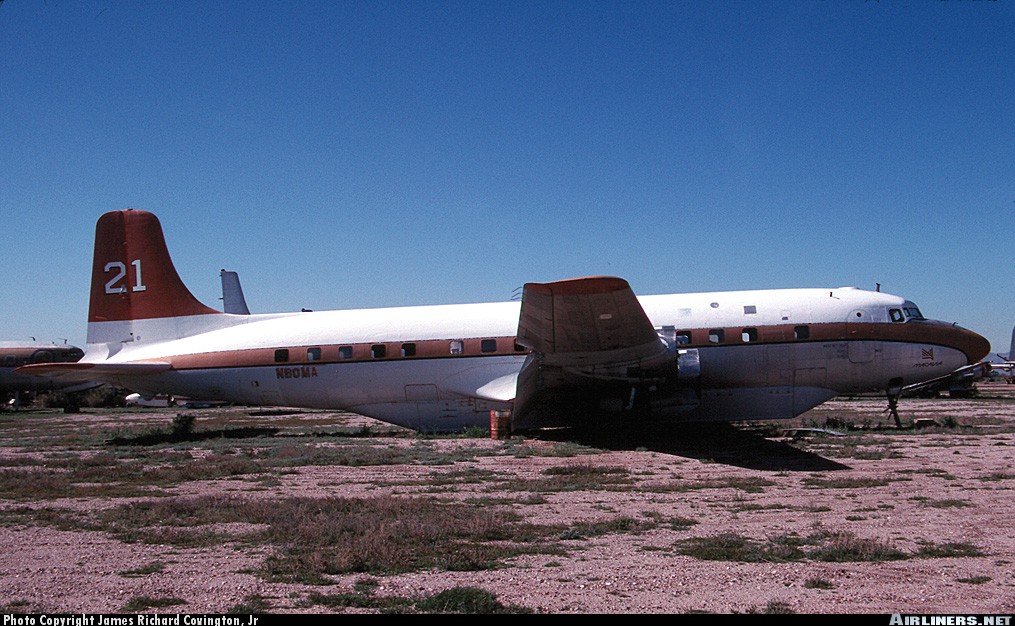
Vehicle type: Planes